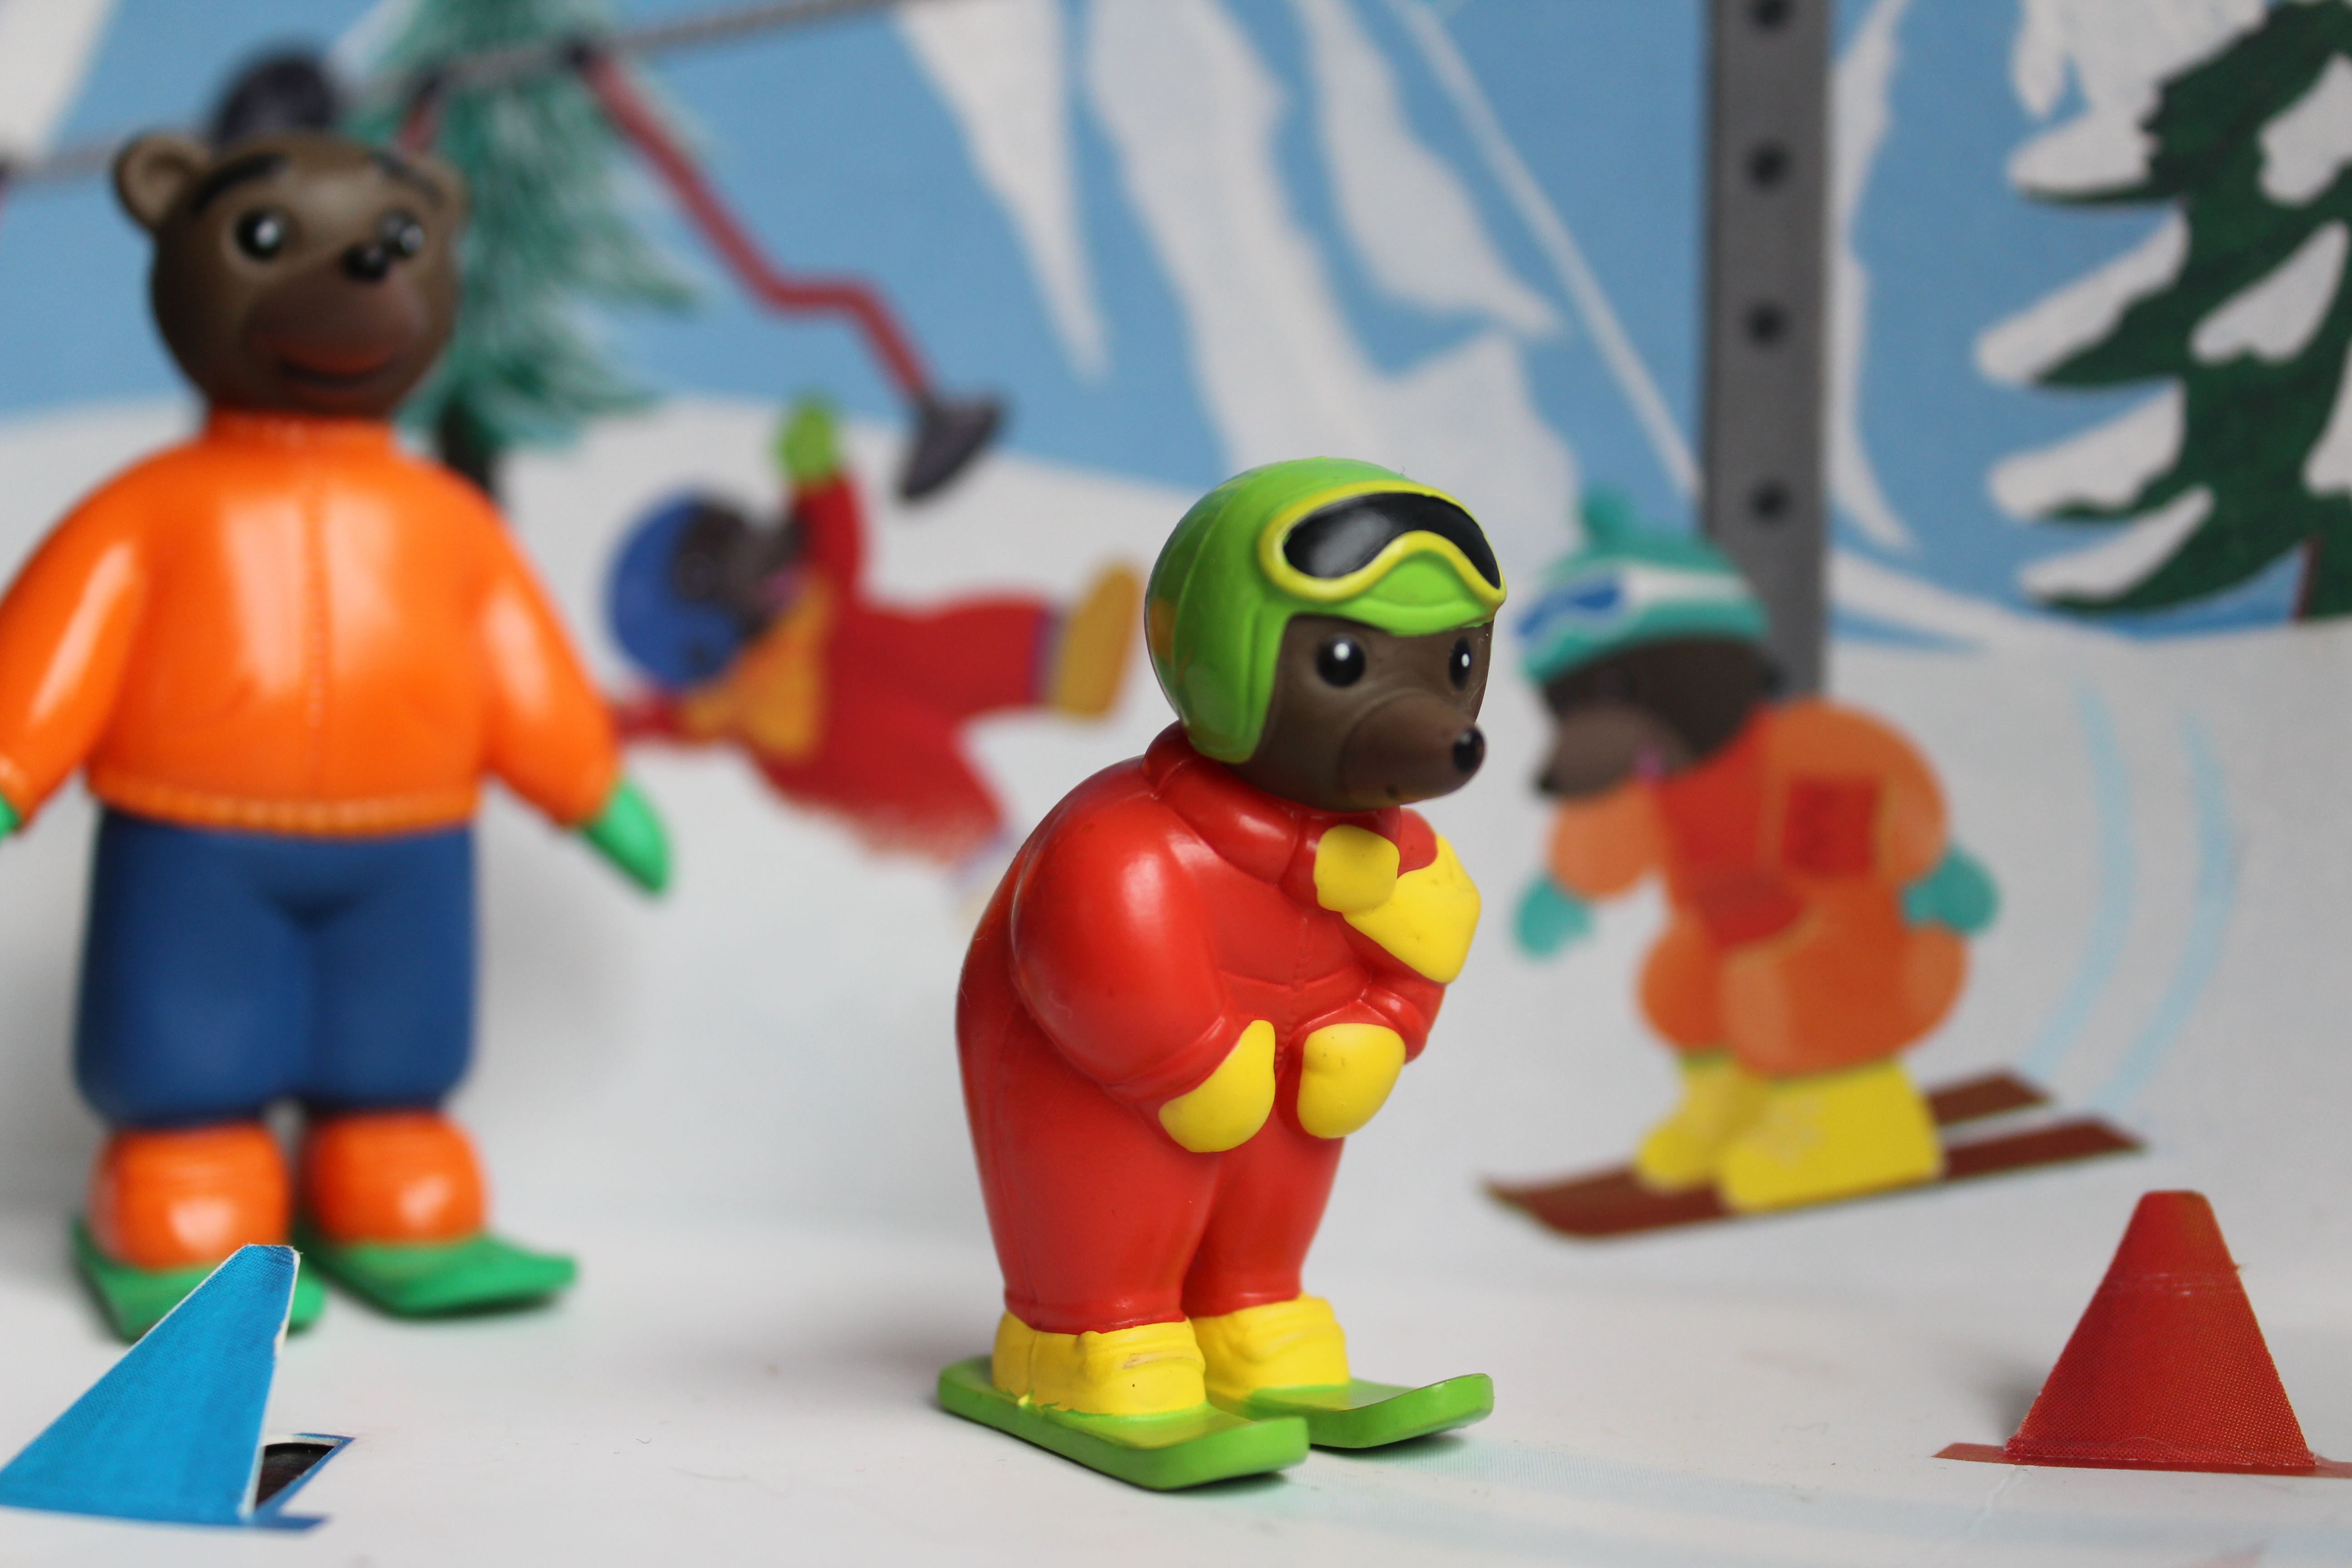
game, play, bear, toy, figurine, action figure, bear cub, little brown bear